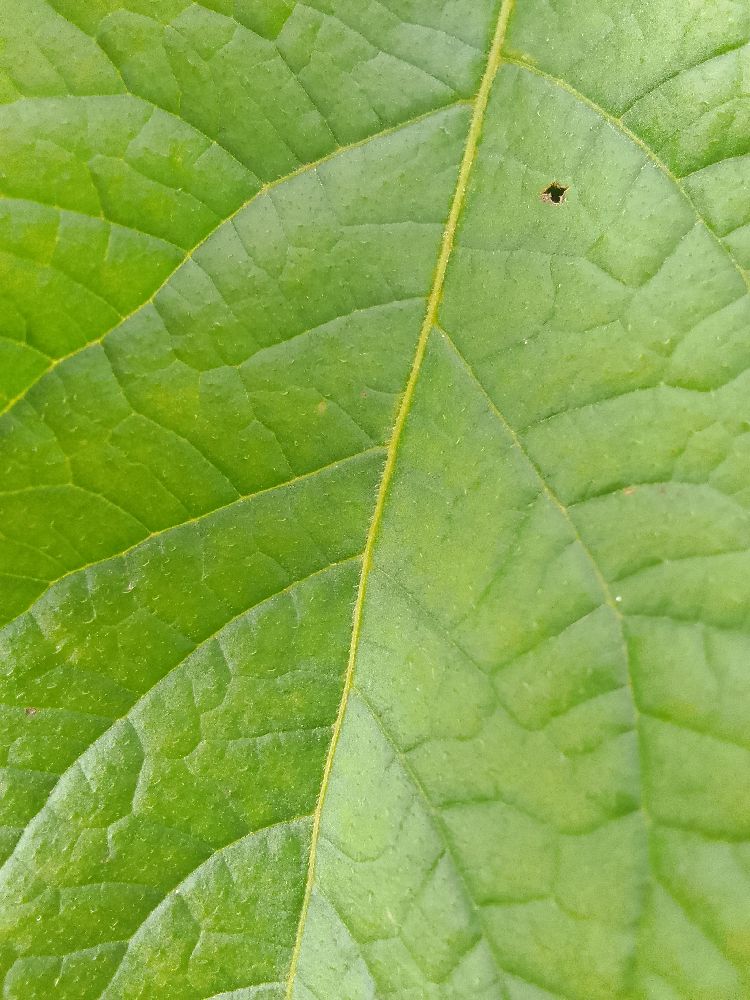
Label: Healthy